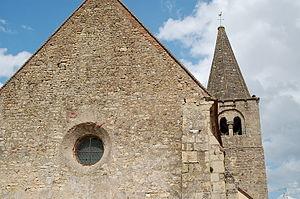
vue générale de l'édifice
Coust est une commune française située dans le département du Cher en région Centre-Val de Loire.
L'église Notre Dame est une église catholique située à Coust, dans le département français du Cher.